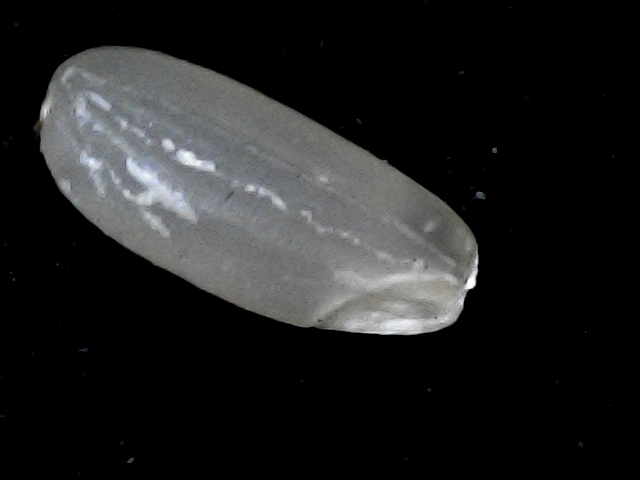
Rice variety: BR22